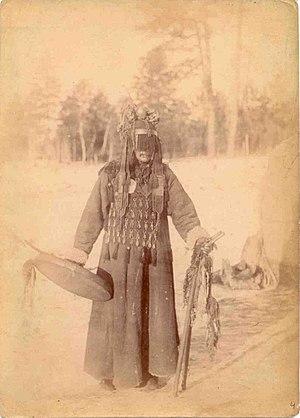
Un chaman toungouse.
Un incube est un démon mâle qui prend corps pour abuser sexuellement d’une femme endormie. Velu, hirsute et souvent représenté comme possédant des pieds de bouc, le démon incube pèse sur la poitrine de sa victime endormie et peut même l'étouffer. Son équivalent féminin est le succube.
Le chamanisme se présente comme une pratique centrée sur la médiation entre les êtres humains et les esprits. C'est le chaman qui incarne cette fonction, dans le cadre d'une interdépendance étroite avec la communauté qui le reconnaît comme tel et pour laquelle il intercède auprès des esprits.
Les sciences sociales estiment aujourd'hui que l'humanité a créé environ 10 000 religions sans prendre en compte les différents schismes. Différents universitaires ont présenté durant les deux derniers siècles des thèses sur la classification de ces religions.